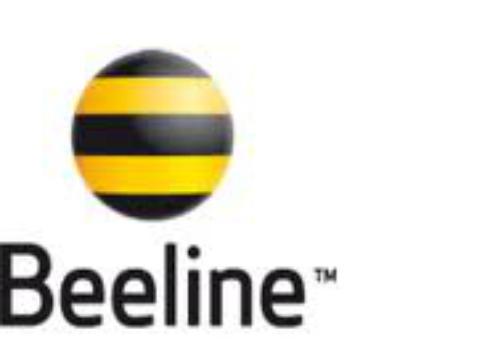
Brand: Beeline
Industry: Others